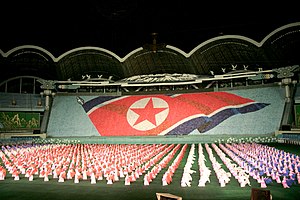
Rungrado May Day Stadium
Massespil
Rungnado may day stadium ligger i Nordkorea. Det blev færdiggjort den første maj 1989. selvom hovedformålet med stadionet var store parader og for at omverdenens syn på Nordkorea til at ændre sig. Det er det med sine 150.000 tilskuerepladser også verdens største sportsstadion. Det bruges dog også til nogle af de nationale fodboldlandskampe.